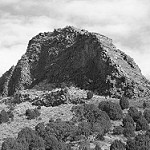
Label: B & W